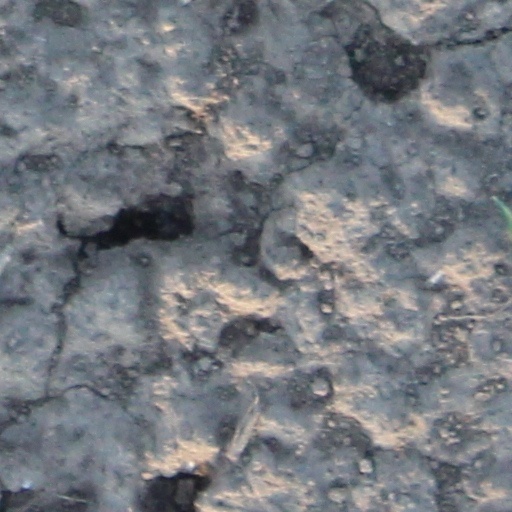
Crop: wheat